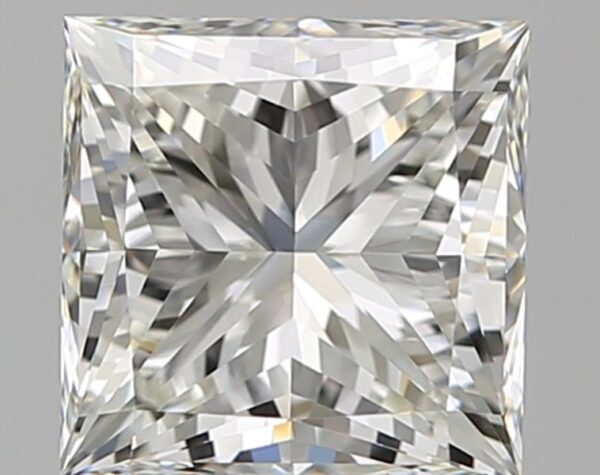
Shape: princess
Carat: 1.9
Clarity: VVS2
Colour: I
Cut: VG
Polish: EX
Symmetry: EX
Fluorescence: N
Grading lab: GIA
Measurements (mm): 6.51 x 6.51 x 4.86